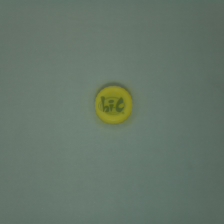
Color: yellow/gold
Cap type: standard cap